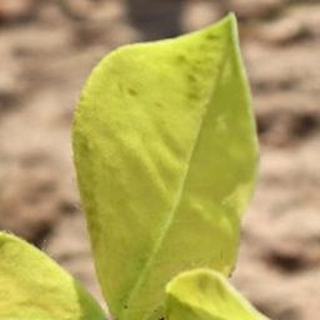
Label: groundnut_nutrition_deficiency